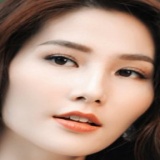
diễn viên Diễm My 9x